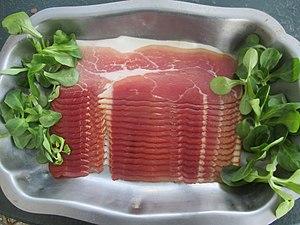
Jambon fumé de Forêt Noire. Schwarzwälder Schinken.
Le Schwarzwälder Schinken, « jambon de la Forêt-Noire » en français, est un jambon cru désossé, séché et fumé. Depuis 1997, ce jambon fait l'objet d'une indication géographique protégée.